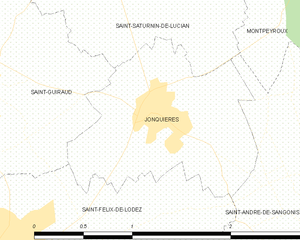
Carte de la commune française de code INSEE 34122 - Jonquières (Hérault)
Jonquières est une commune française située dans le département de l'Hérault en région Occitanie.